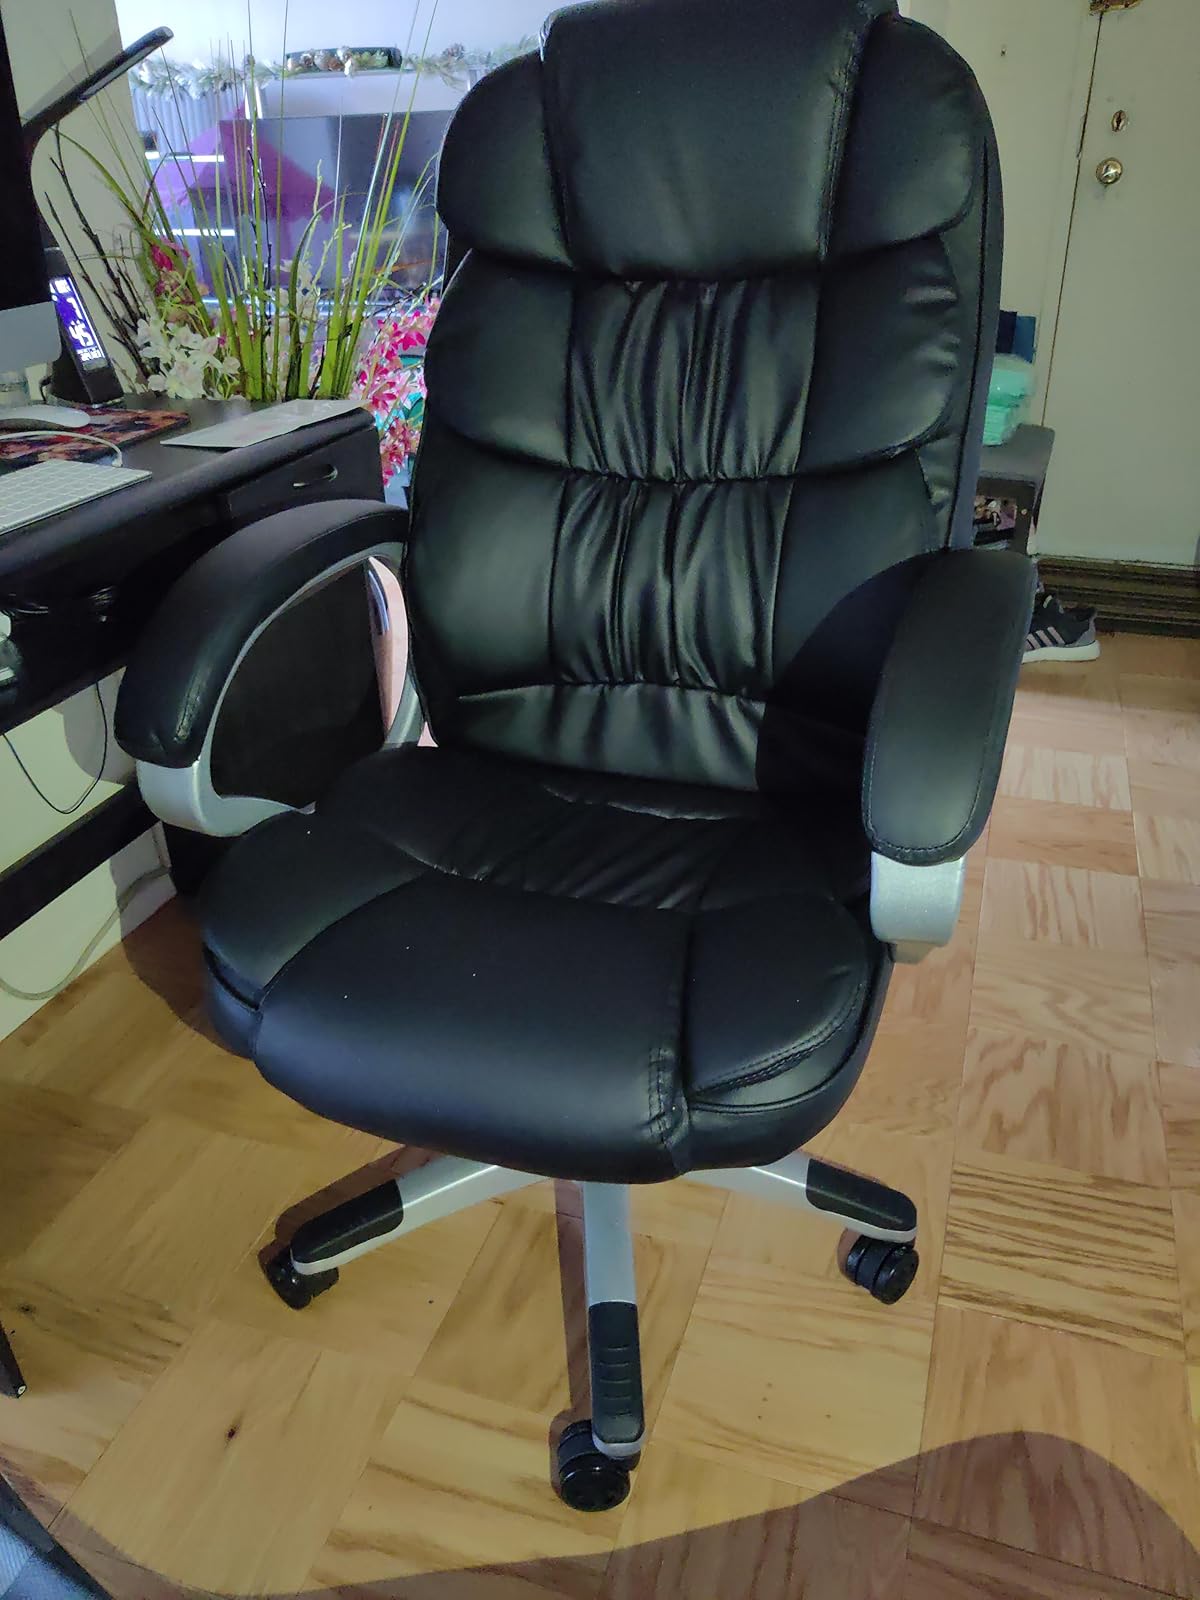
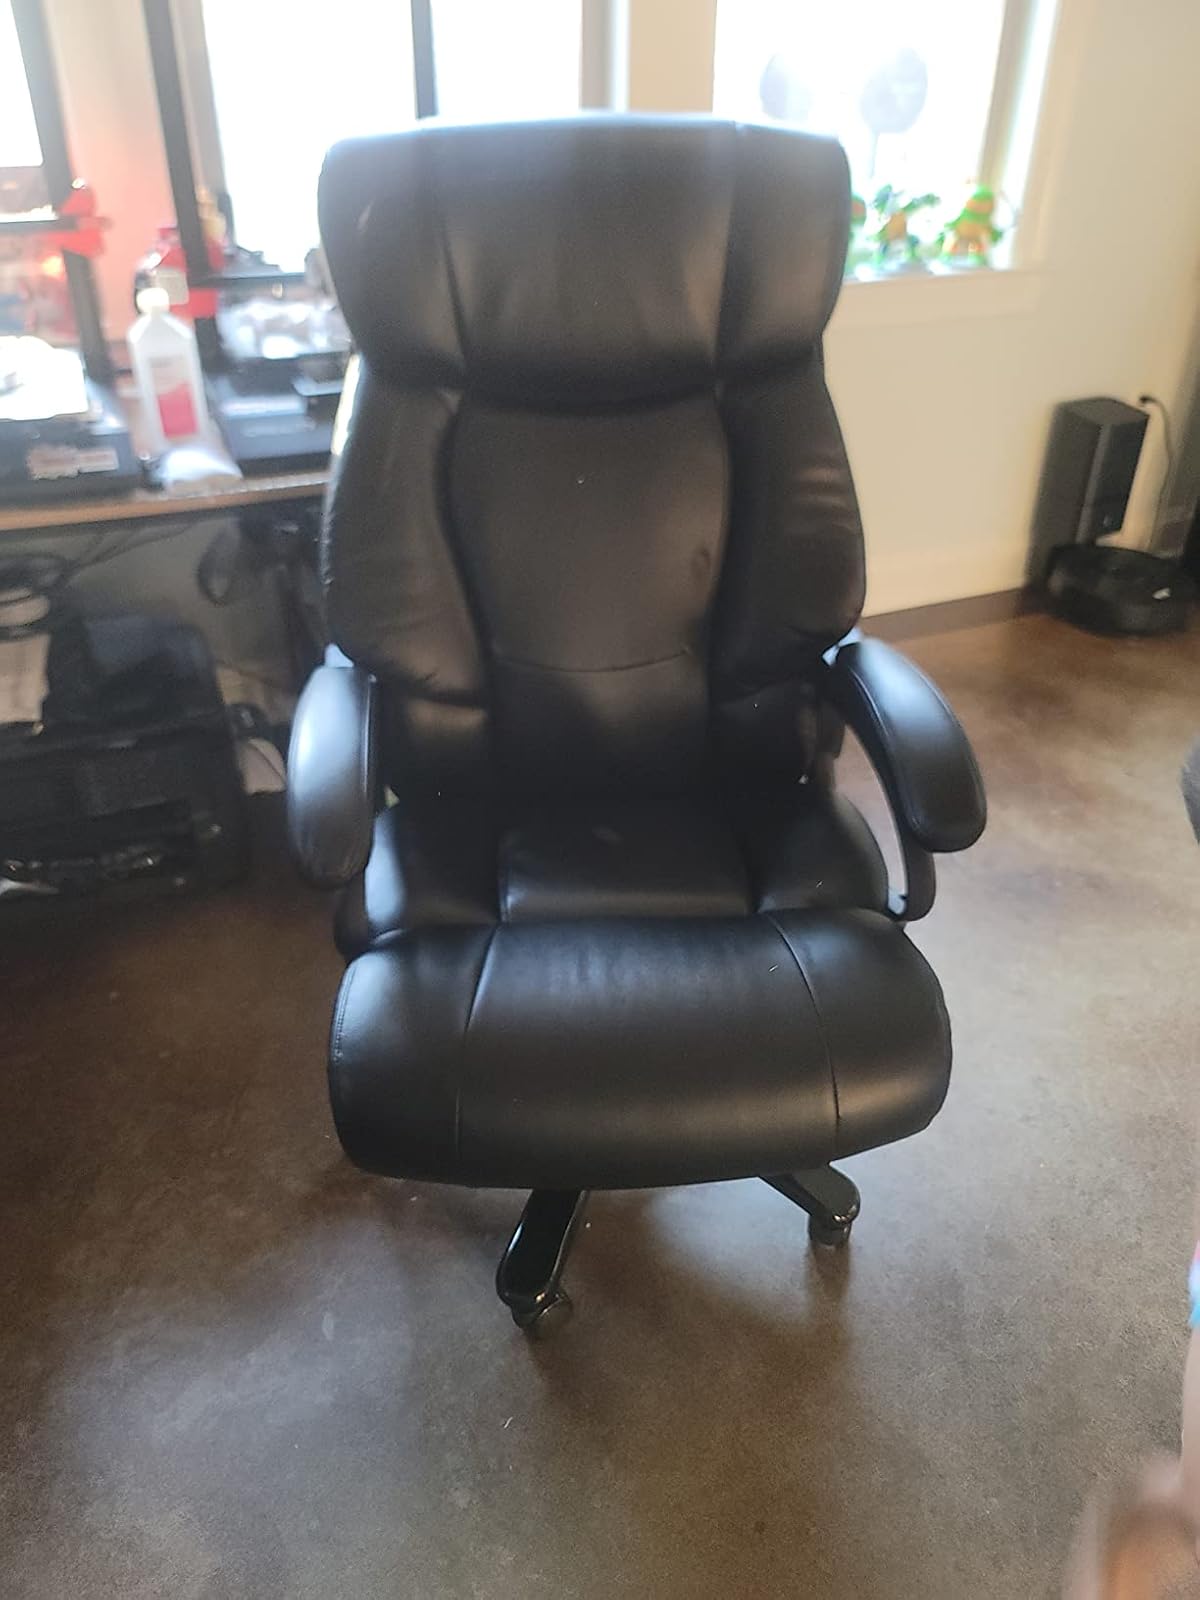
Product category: items_chair
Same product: no